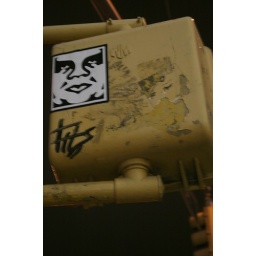
Sticker on the back of a walk sign at Houston street in NYC.